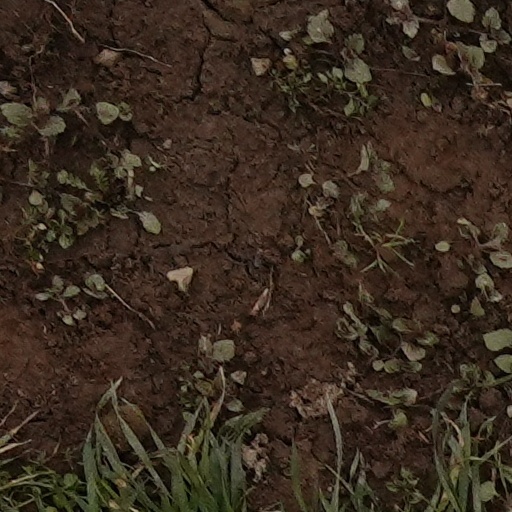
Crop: wheat